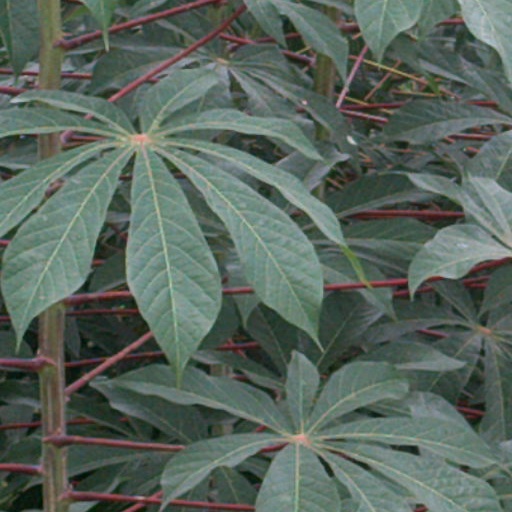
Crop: cassava